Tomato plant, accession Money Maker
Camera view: horizontal (90 deg, fisheye); turntable rotation: 30 degrees
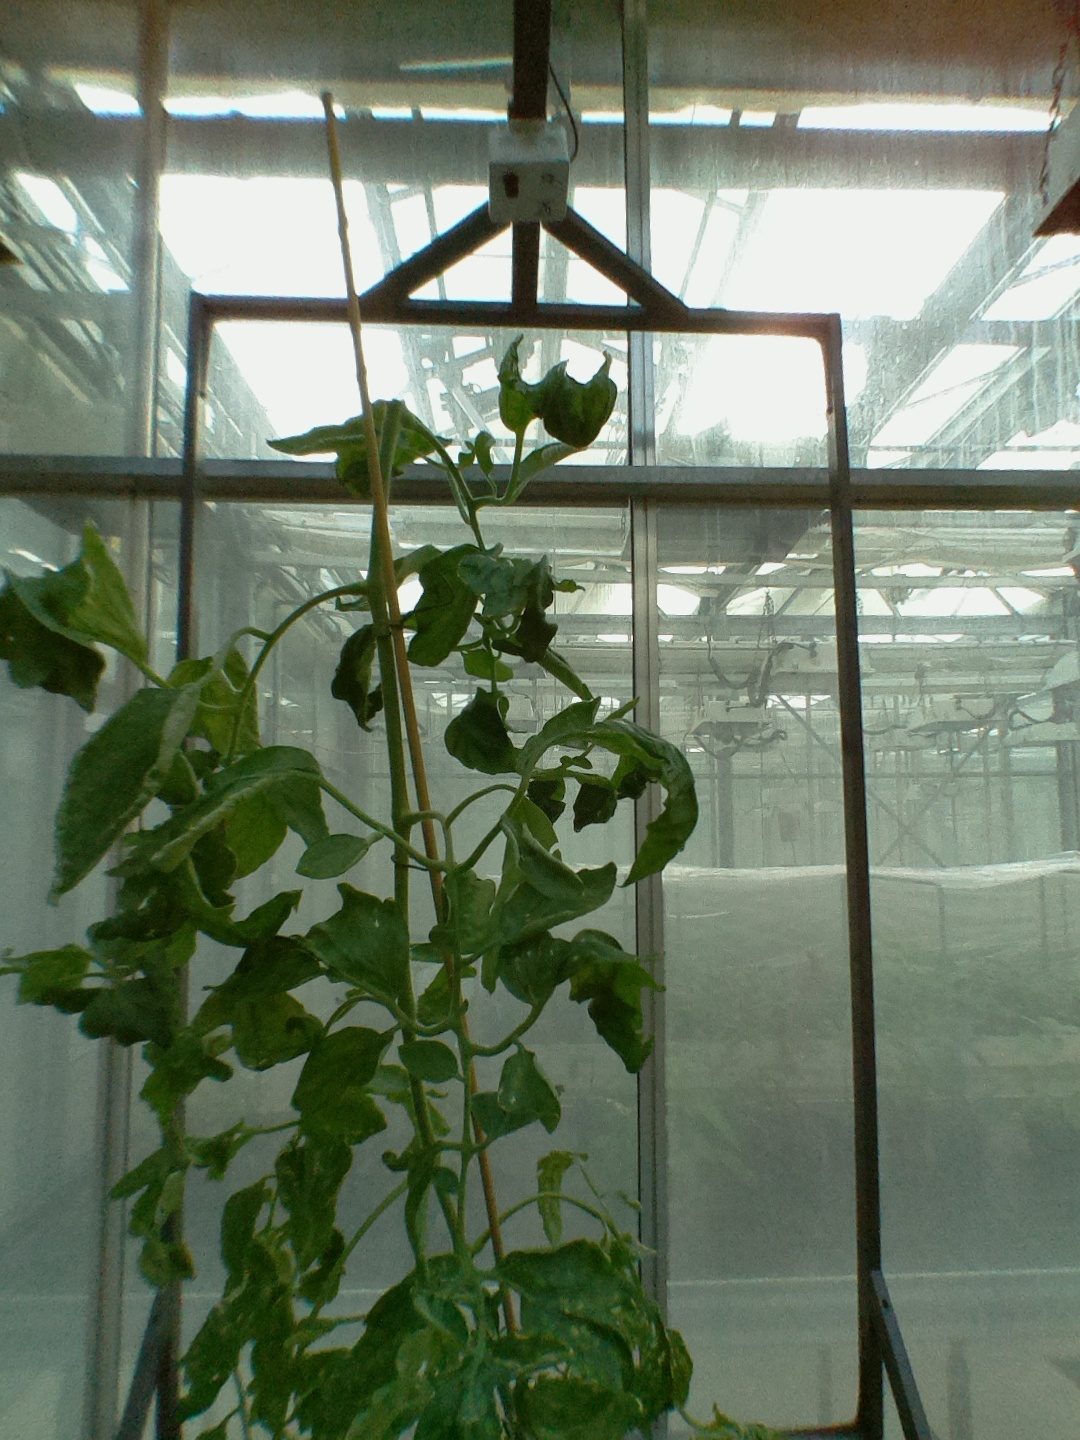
BBCH growth stage 52: 2 inflorescences visible